Italy–Yemen relations

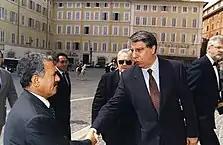
Saleh shaking hands with Carlo Giovanardi in 2000

Diplomatic relations between Italy and Yemen began on September 2, 1926, when the Italo-Yemeni Treaty was signed. This made Italy the first country formally to recognize Yemen's independence. This treaty granted Italy, then ruled by Benito Mussolini, control over the east coast of the Red Sea.